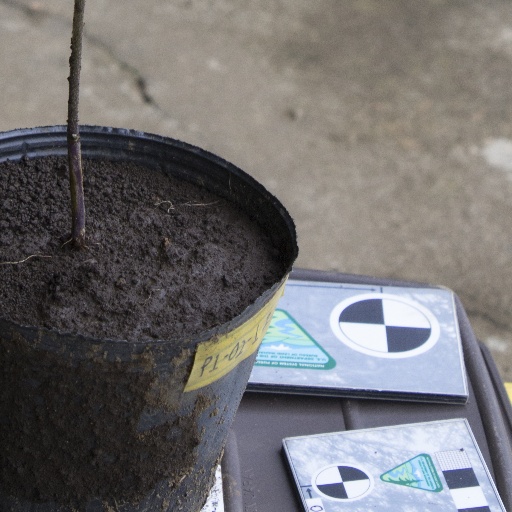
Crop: soybean